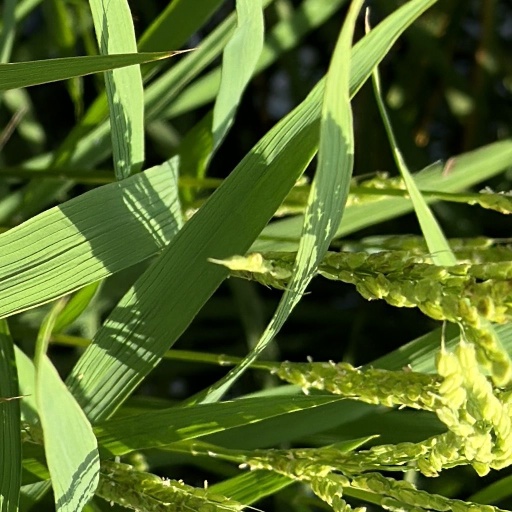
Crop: rice